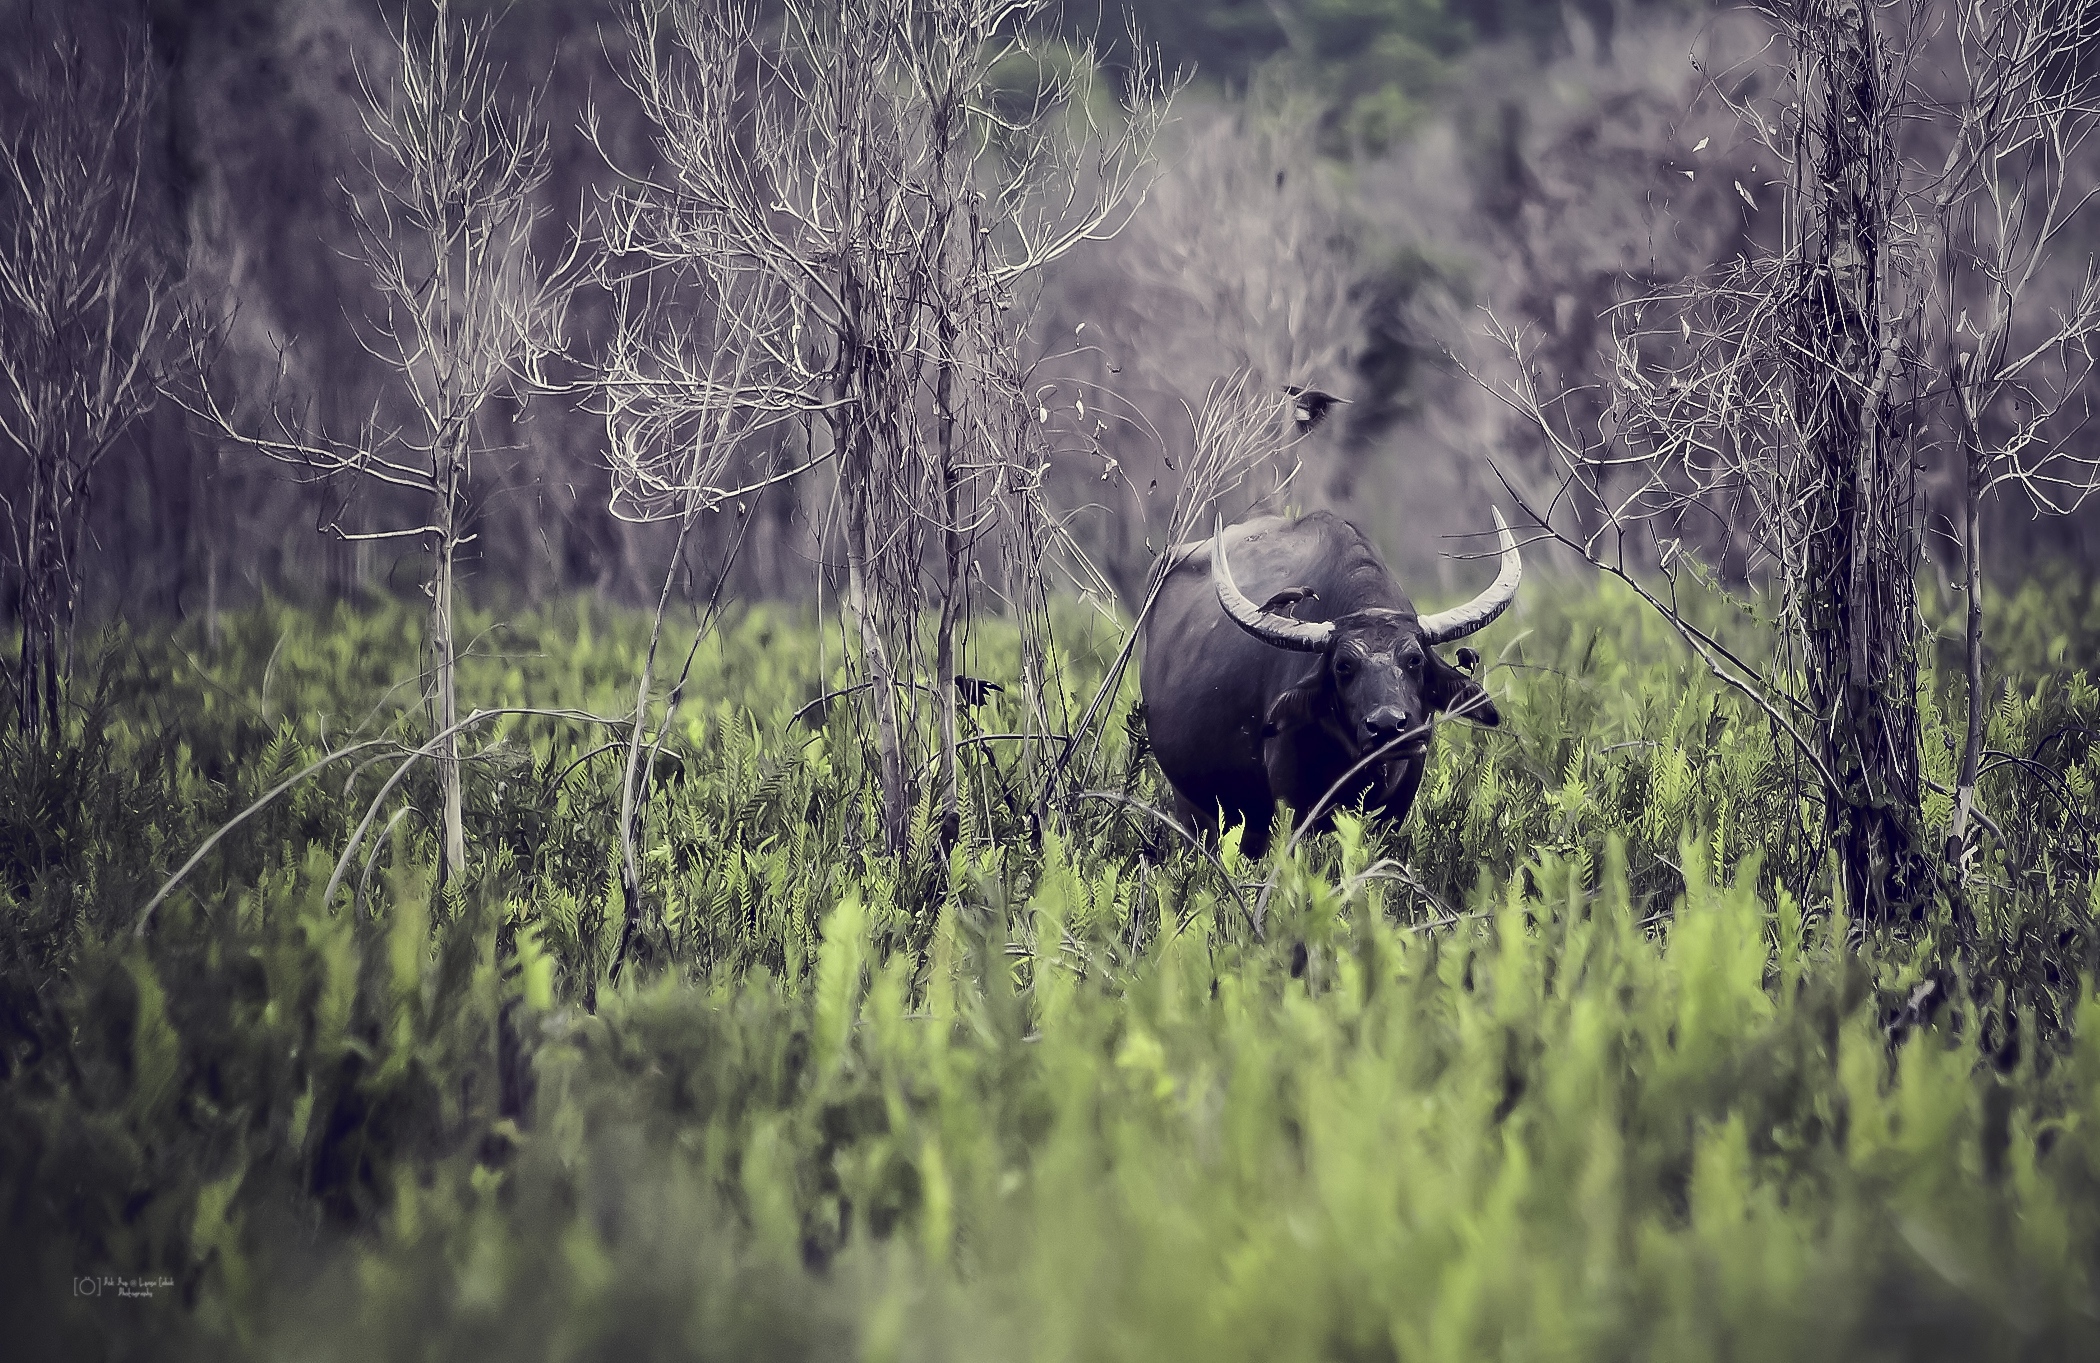
wildlife, nature, atmospheric phenomenon, natural landscape, natural environment, wilderness, grass, forest, tree, woodland, terrestrial animal, moose, plant, plant community, jungle, old growth forest, national park, meadow